Max Stern (artist)

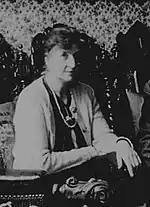
His wife, Alice

After returning to Düsseldorf, he married Alice Helene Burnier (1877–1943), a gentile; daughter of the Dutch painter, . He also became a member of the progressive artists' group, Malkasten. In 1910, Alfred Flechtheim, an art dealer from Münster with a special interest in French impressionism, became his patron. Despite serving as a non-commissioned officer in France and Belgium during World War I, he was able to continue exhibiting; notably at the Große Berliner Kunstausstellung.